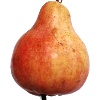
Label: Pear Red 1